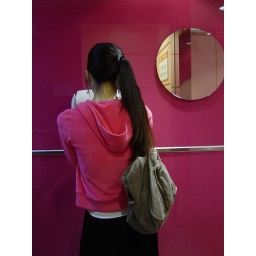
yunjie drying her hands in the pink toilet of doosan tower. dongdaemun, seoul